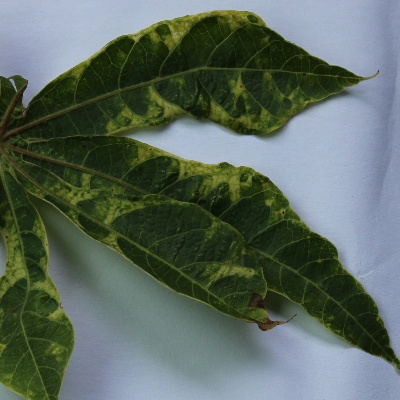
Crop: Cassava
Condition: mosaic